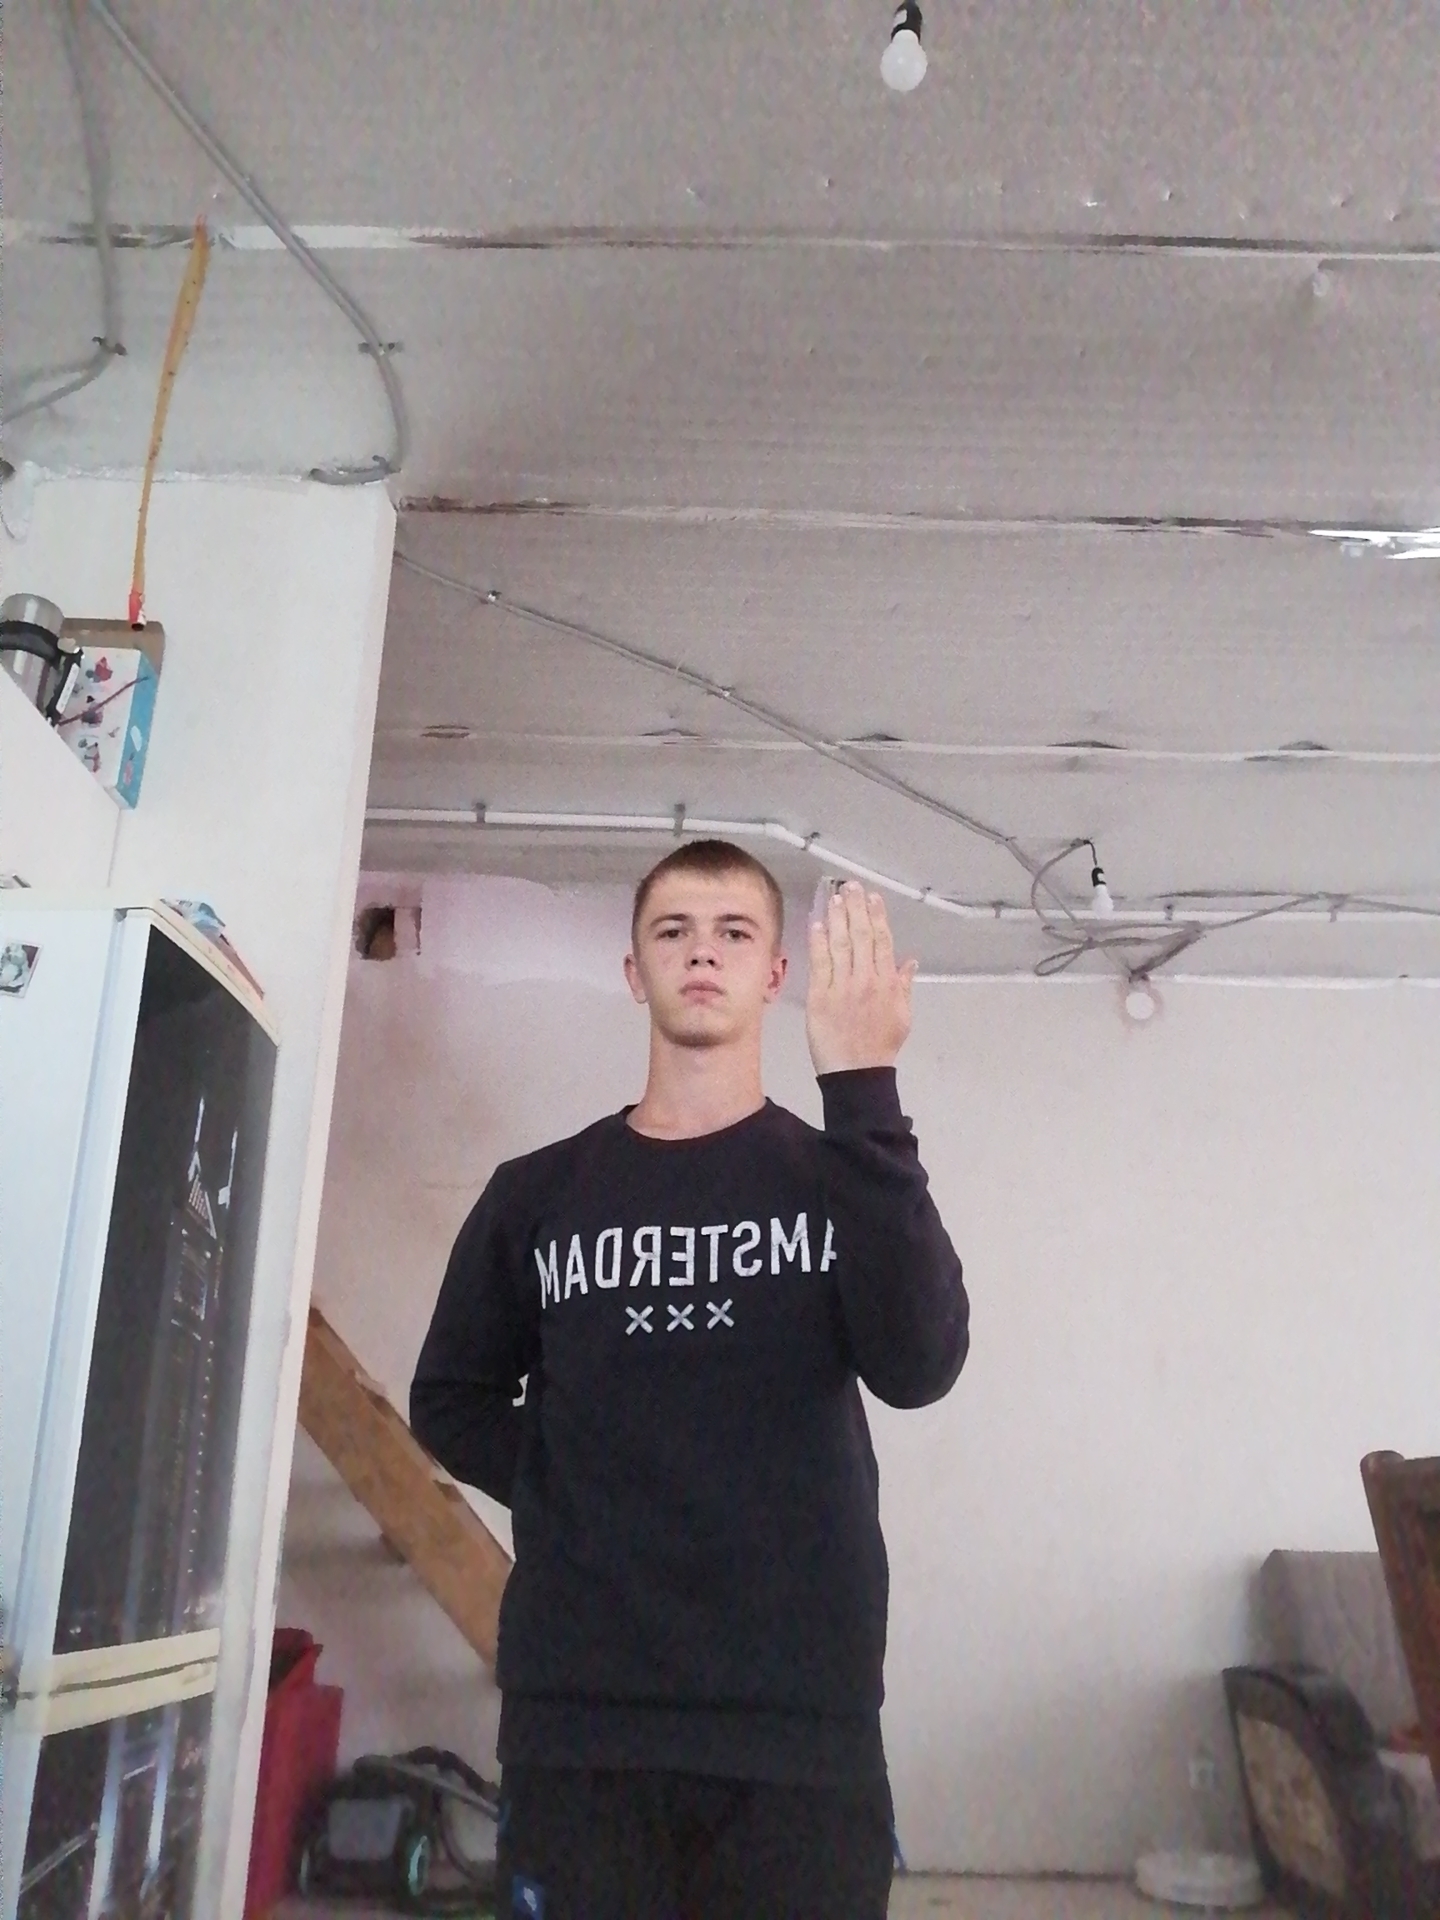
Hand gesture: stop_inverted